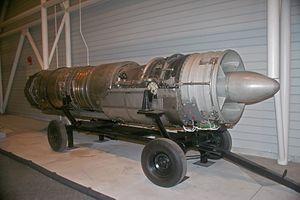
L'Orenda PS.13 Iroquois était un turboréacteur évolué conçu pour un usage militaire. Dérivé du TR.4 Chinook, il fut développé par le motoriste canadien Orenda Engines, filiale du groupe Avro. Destiné à propulser l'intercepteur tout-temps CF-105 Arrow, qui devait succéder au CF-100 Canuck, son développement fut stoppé en même temps que celui de l'avion qu'il devait propulser, en février 1959.